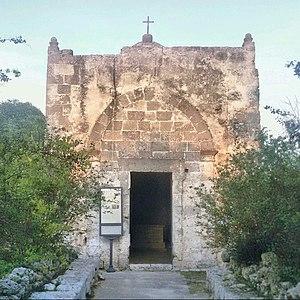
Église de San Pietro Mandurino This is a photo of a monument which is part of cultural heritage of Italy. This monument participates in the contest Wiki Loves Monuments Italia 2016. See authorisations. (wiki-ID: 16E8820002)